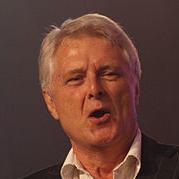
Age: 64